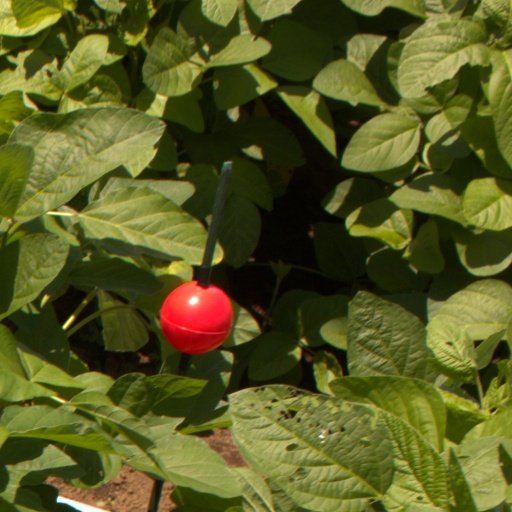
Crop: soybean